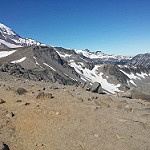
Label: glacier